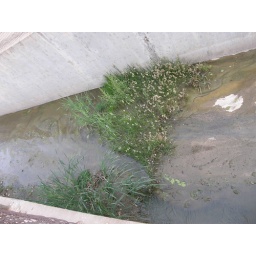
a rare sight in Southern California - water in a stream bed